Herbert Cyrus Farnum

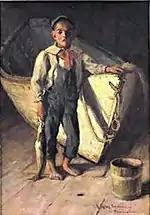
Boy with a Fish

He was a pupil of the Rhode Island School of Design. Farnum studied at the Academie Julian in Paris under Jean-Paul Laurens and (Benjamin) Jean-Joseph Benjamin-Constant where he won several awards for drawings. He also studied at Académie Colarossi in the evening, studying figure drawing under Jean-Léon Gérôme and Castaigne. He also had the advantage of criticism from Adolphe William Bouguereau. His most remarkable canvas of that period was his "Tarantella".